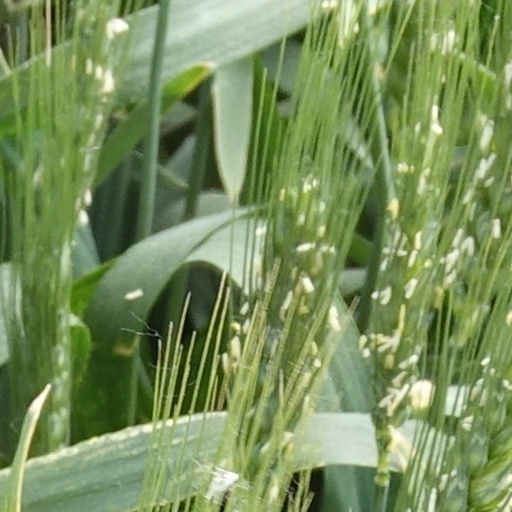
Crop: wheat